New York State Route 324

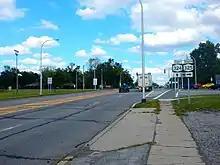
NY 324 eastbound approaching the junction with NY 325 in the Town of Tonawanda

According to the New York State Department of Transportation (NYSDOT), NY 324 begins at NY 384 in eastern Niagara Falls. NY 324 heads south, overlapping with I-190 (the Niagara Section of the New York State Thruway) across the North Grand Island Bridge to Grand Island, where it leaves the expressway at exit 20. However, as signed, NY 324 begins at the north end of Grand Island, where it splits off from the Interstate Highway as Grand Island Boulevard. South of exit 20, the official and signed routings are identical.